Scarborough Historic District

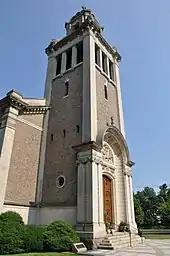
Scarborough Presbyterian Church

Scarborough Presbyterian Church is the third-oldest in Briarcliff Manor., and has a property. The church has its origins with Elliott Fitch Shepard and his wife Margaret Louisa Vanderbilt Shepard purchasing a roadhouse on the Albany Post Road. In 1892, after enlarging and remodeling the store, adding diamond-paned windows and replacing the floors and porches, the building was first used as a church. The church's organization meeting was held with nineteen charter members.